Godolphin Arabian

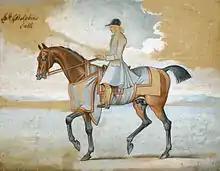
Lord Godolphin's Lath (by James Seymour)

The Godolphin Arabian was the leading sire in Great Britain and Ireland in 1738, 1745 and 1747.